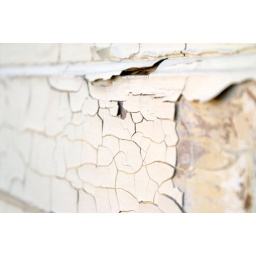
Old door leaning against a wall in the park.